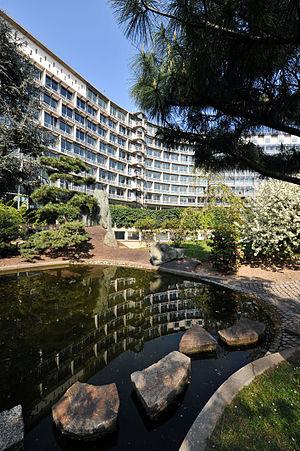
La maison de l'Unesco est l'ensemble des bâtiments qui hébergent le siège de l'Organisation des Nations unies pour l'éducation, la science et la culture à Paris. Elle se compose de deux sites distincts, le site principal appelé Fontenoy au 7 place de Fontenoy dans le 7ᵉ arrondissement et un site annexe appelé Bonvin/Miollis dans le 15ᵉ arrondissement. Ces deux sites, distants de quelques centaines de mètres, représentent une surface de plancher de 135 000 m².